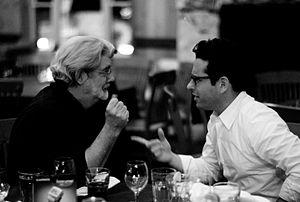
Star Wars, épisode VII : Le Réveil de la Force est un film de science-fiction américain de type space opera coécrit et réalisé par J. J. Abrams, sorti en 2015, soit dix ans après la sortie de La Revanche des Sith.